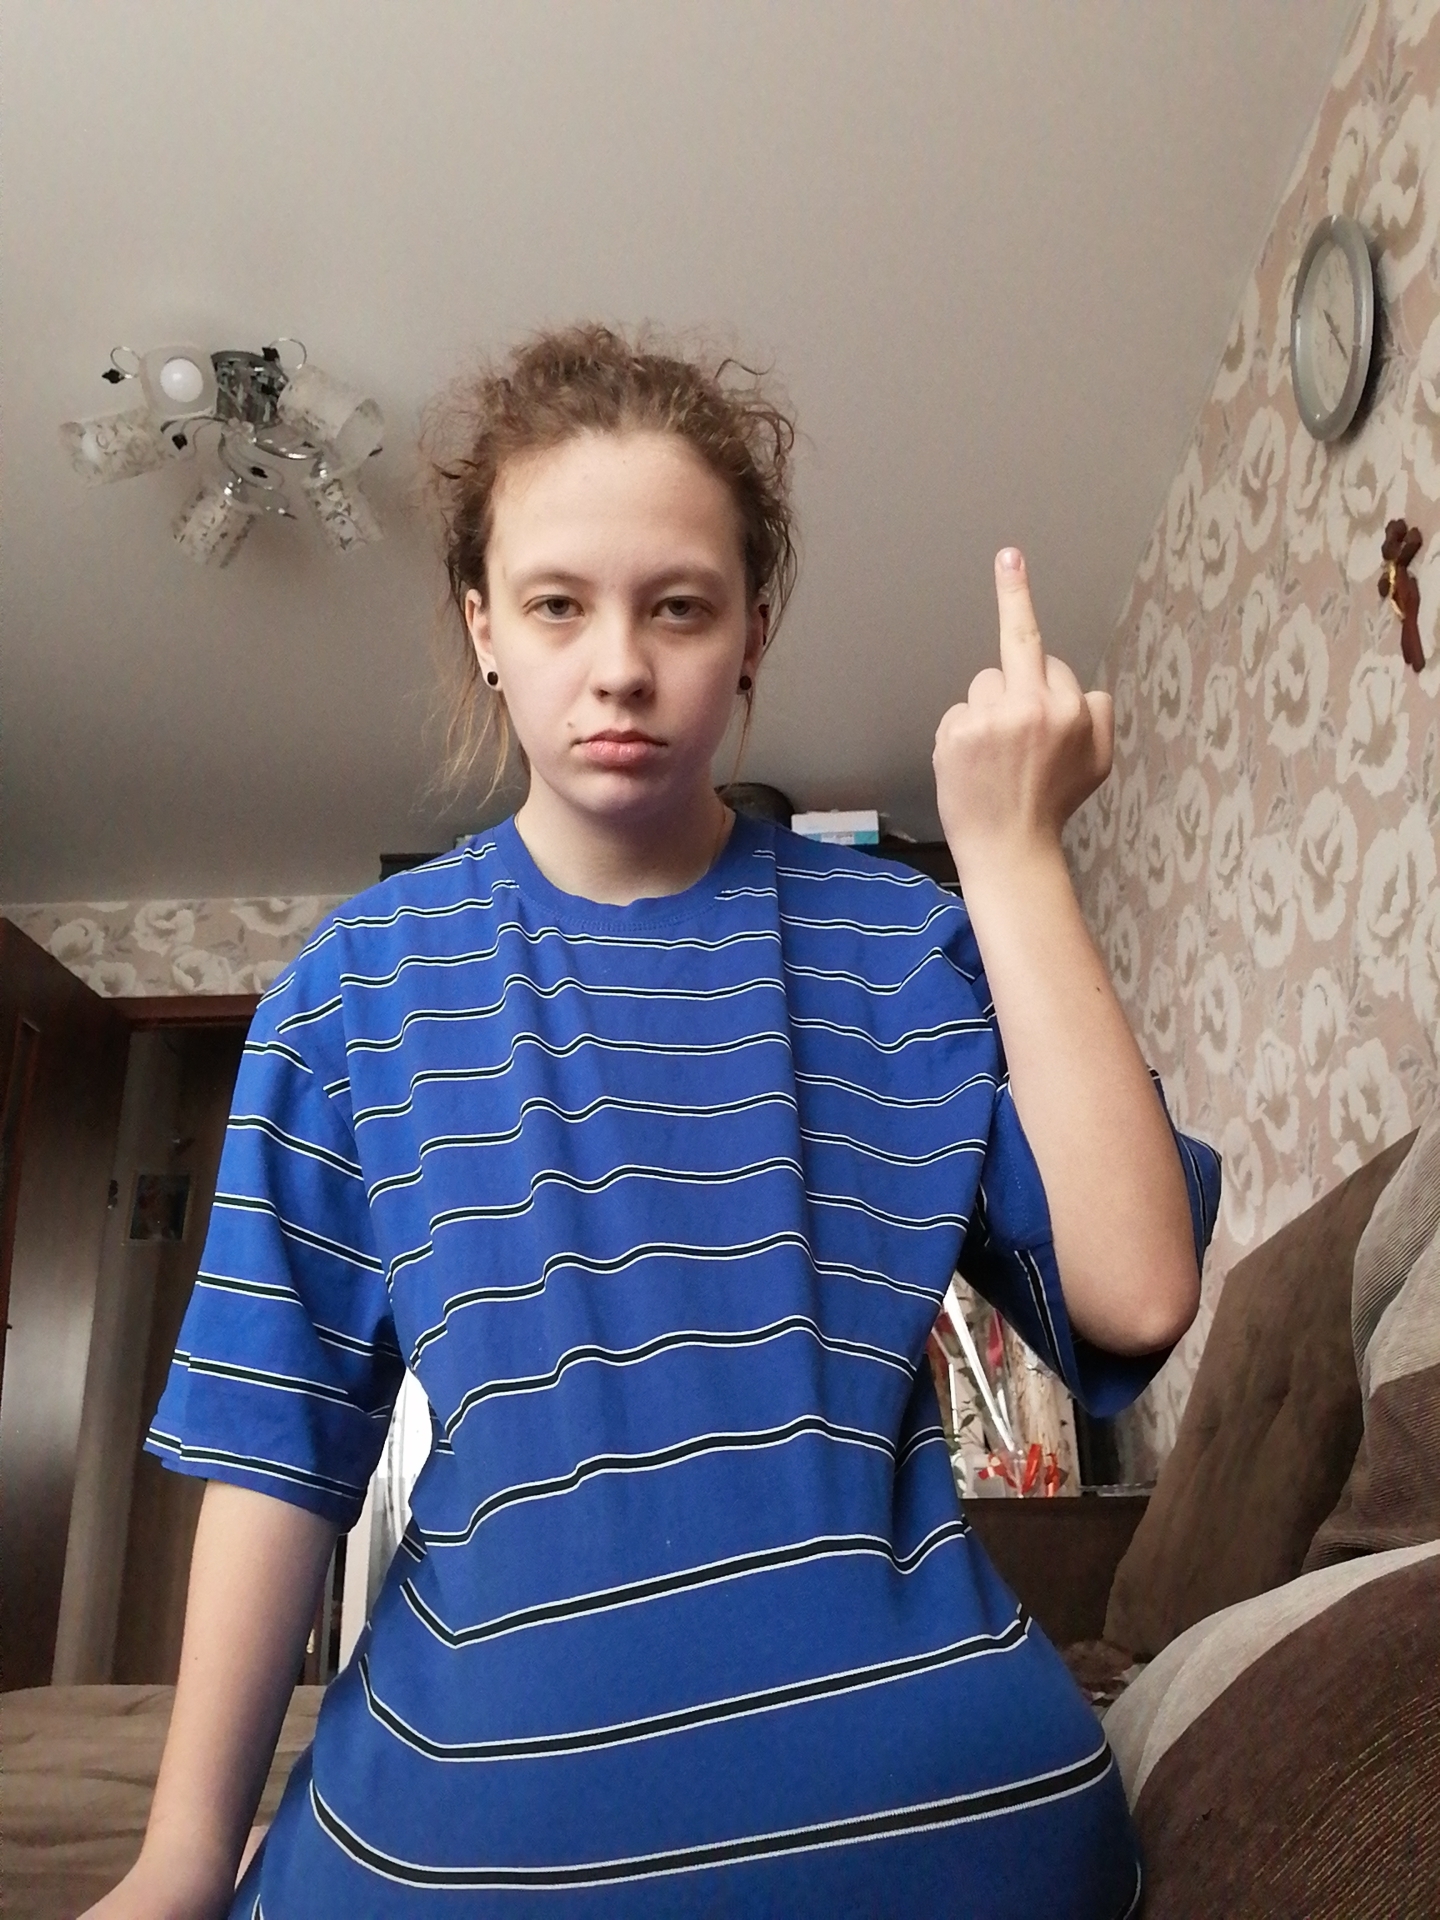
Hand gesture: middle_finger